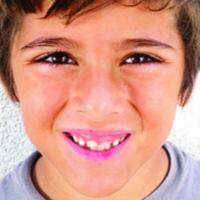
Age group: age 11-20